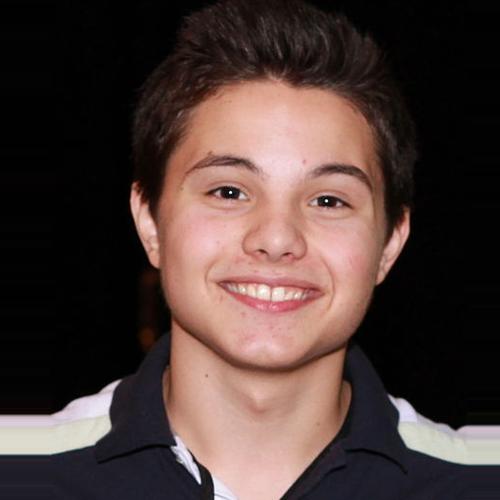
Age: 17